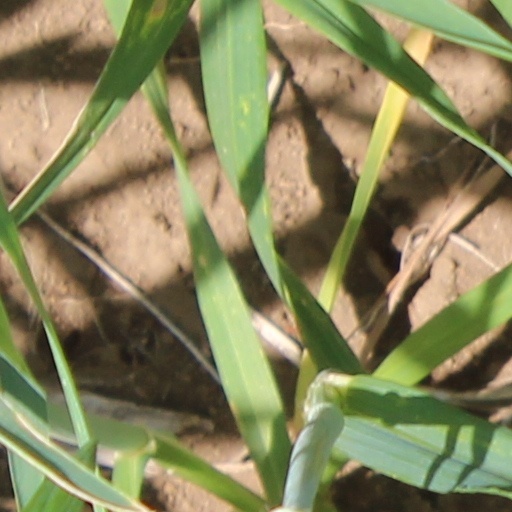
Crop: wheat